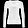
Label: Pullover